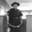
Label: man